Ha Ha Clinton-Dix

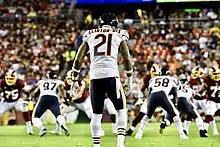
Clinton-Dix with the Chicago Bears in 2019

On March 14, 2019, Clinton-Dix signed a one-year, $5.5 million deal with the Bears. In week 3 against his former team, the Redskins, Clinton-Dix recorded a team high 9 tackles, intercepted Case Keenum twice, and returned one of them for a 37-yard touchdown in the 31–15 win. This was his first pick six of his career. In week 4 against the Minnesota Vikings, Clinton-Dix made 4 tackles and recovered a fumble forced by teammate Prince Amukamara on Stefon Diggs in the 16–6 win.